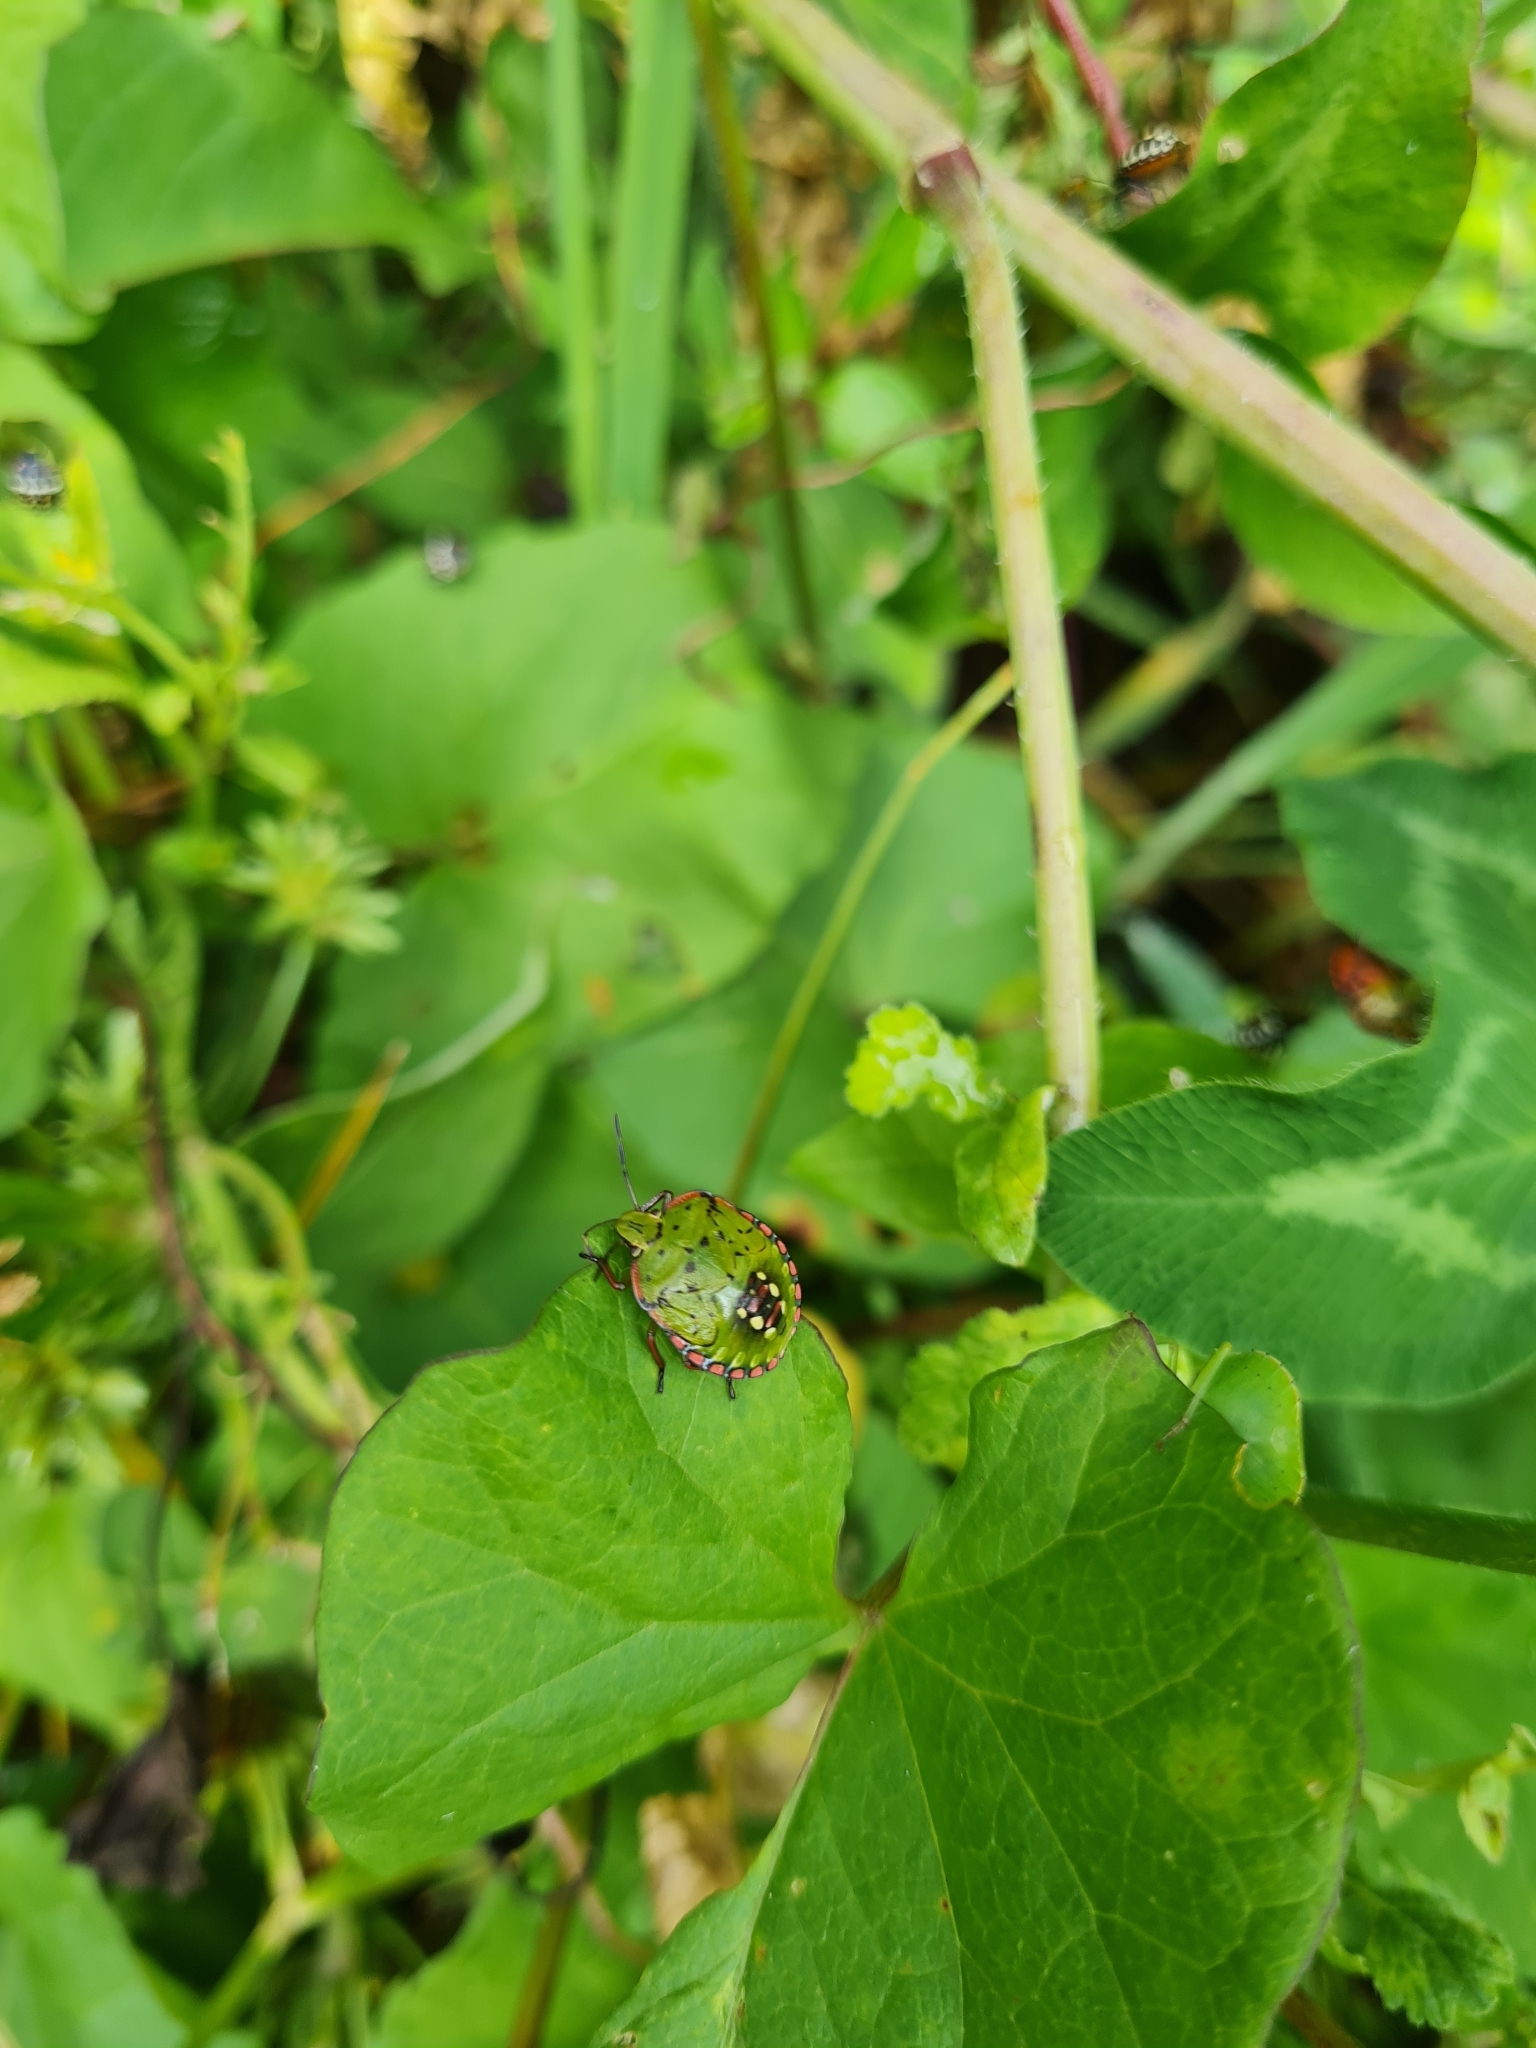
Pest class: stink_bug